Mata Jaswant Kaur Memorial School, Badal

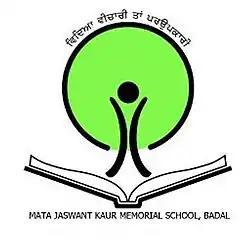
Mata Jaswant Kaur Memorial School

Mata Jaswant Kaur Memorial School, Badal, Punjab, India is a trust run school of the registered Chaudhary Devi Lal Memorial Trust. Opened in 2008, it is a free of cost institute located at Village Badal of Sri Muktsar Sahib District. The school's chairman is Parkash Singh Badal. The principal of the school is Mr. Pushpendra Kumar Rana. The school provides Balwatika(Nursery) to senior secondary education.